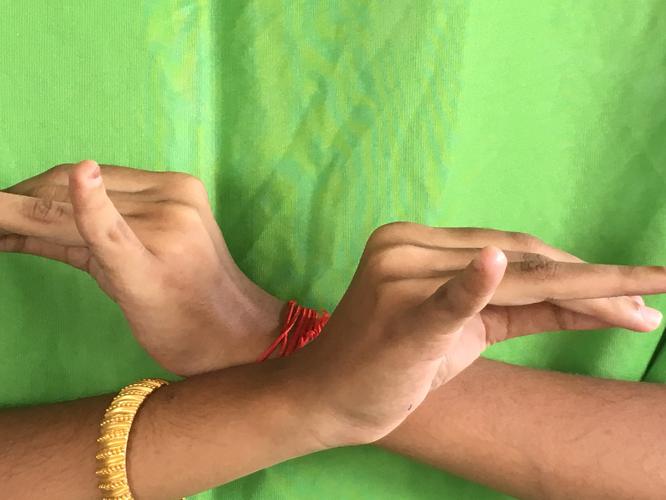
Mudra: Katakavardhana
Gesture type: double_hand